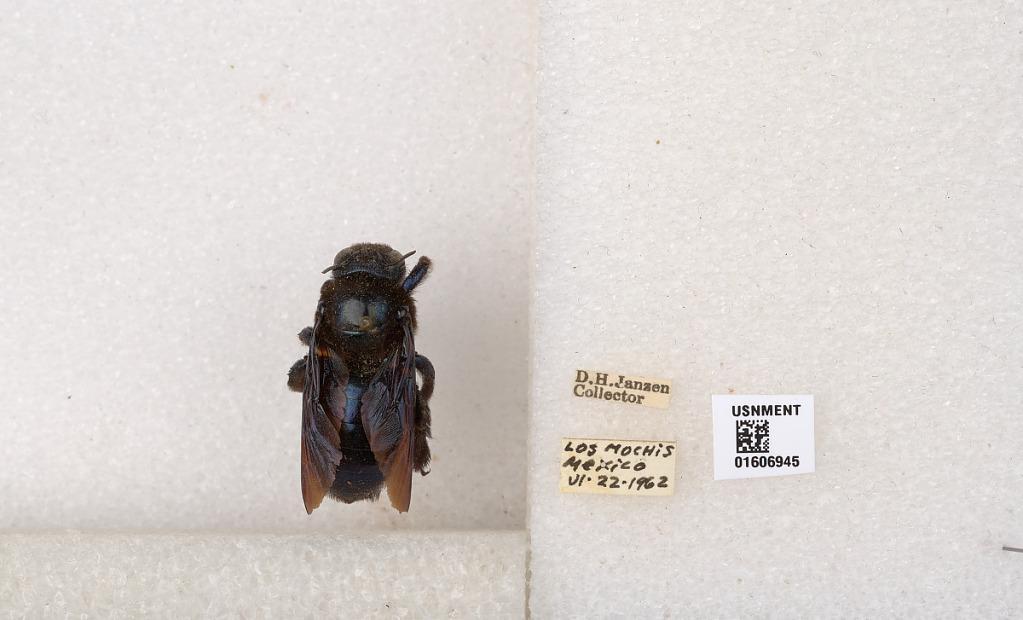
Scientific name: Xylocopa (Xylocopoides) californica arizonensis Cresson
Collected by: D. Janzen
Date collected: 1962-6-22
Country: Mexico
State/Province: Sinaloa
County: Ahome
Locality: Los Mochis